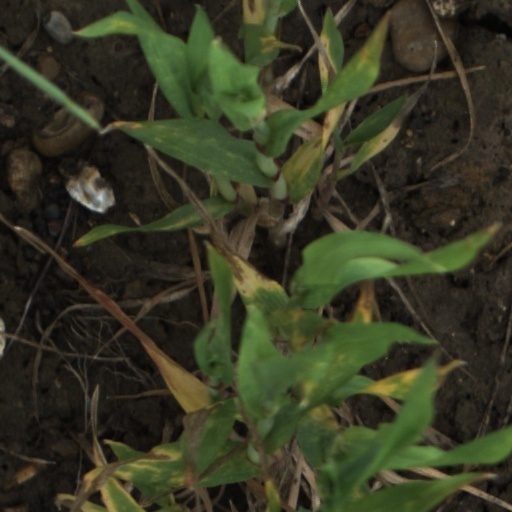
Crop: wheat